Jessy Mendiola

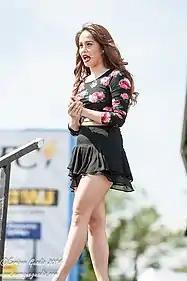
Mendiola performing at the 2014 London Barrio Fiesta

She portrayed lead roles in "Maalaala Mo Kaya: "Marriage Contract"" and in "Wansapanataym: "Kakambal Ko'y Manika"". Her first biggest break was playing the title role in the afternoon TV show, "Sabel".